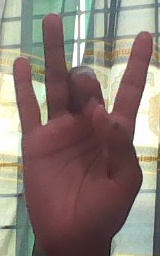
ASL sign: 8